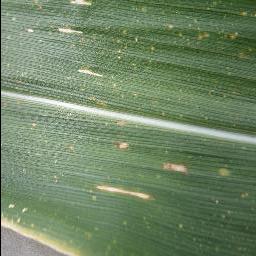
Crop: corn
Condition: (maize)_cercospora_spot_gray_spot